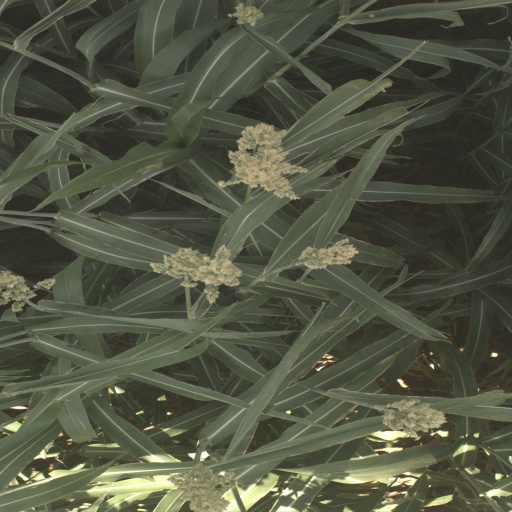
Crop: sorghum